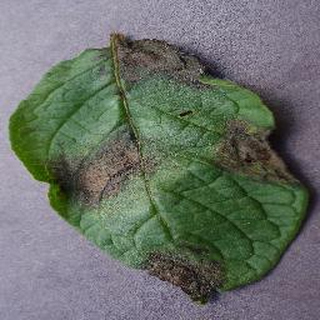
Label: potato_late_blight